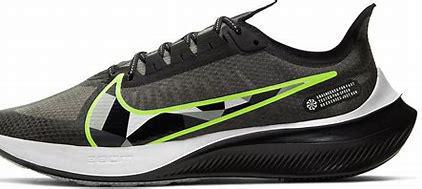
Brand: Nike
Model: Zoom Gravity